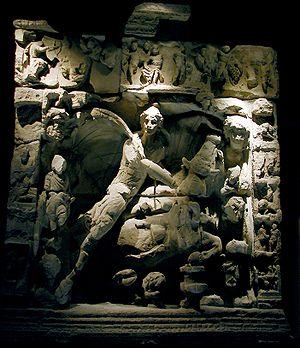
Bas-relief du mithraeum gallo-romain, provenance locale, musées de la Cour d'Or à Metz.
Divodurum Mediomatricorum est le nom romain d’origine celtique désignant la ville de Metz durant l’Antiquité.
Le musée de La Cour d’Or est un musée d’art et d’histoire situé au centre de Metz, en Lorraine. Fondé en 1839, l'ensemble des collections muséales fut baptisé musée de La Cour d’Or en 1988, en référence au palais des rois d’Austrasie, dont l'établissement occupe le site historique présumé. Le musée est actuellement géré par Metz Métropole. L'institution regroupe, au sein d’un même ensemble, un musée archéologique réunissant de riches collections d’art gallo-romain et d'art médiéval, un musée d’architecture médiévale et de la Renaissance, et un musée des beaux-arts.